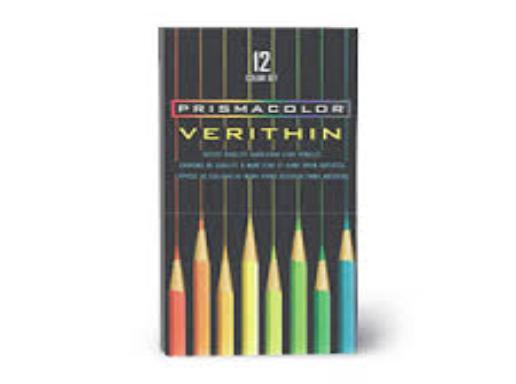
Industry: Necessities